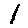
Label: 1